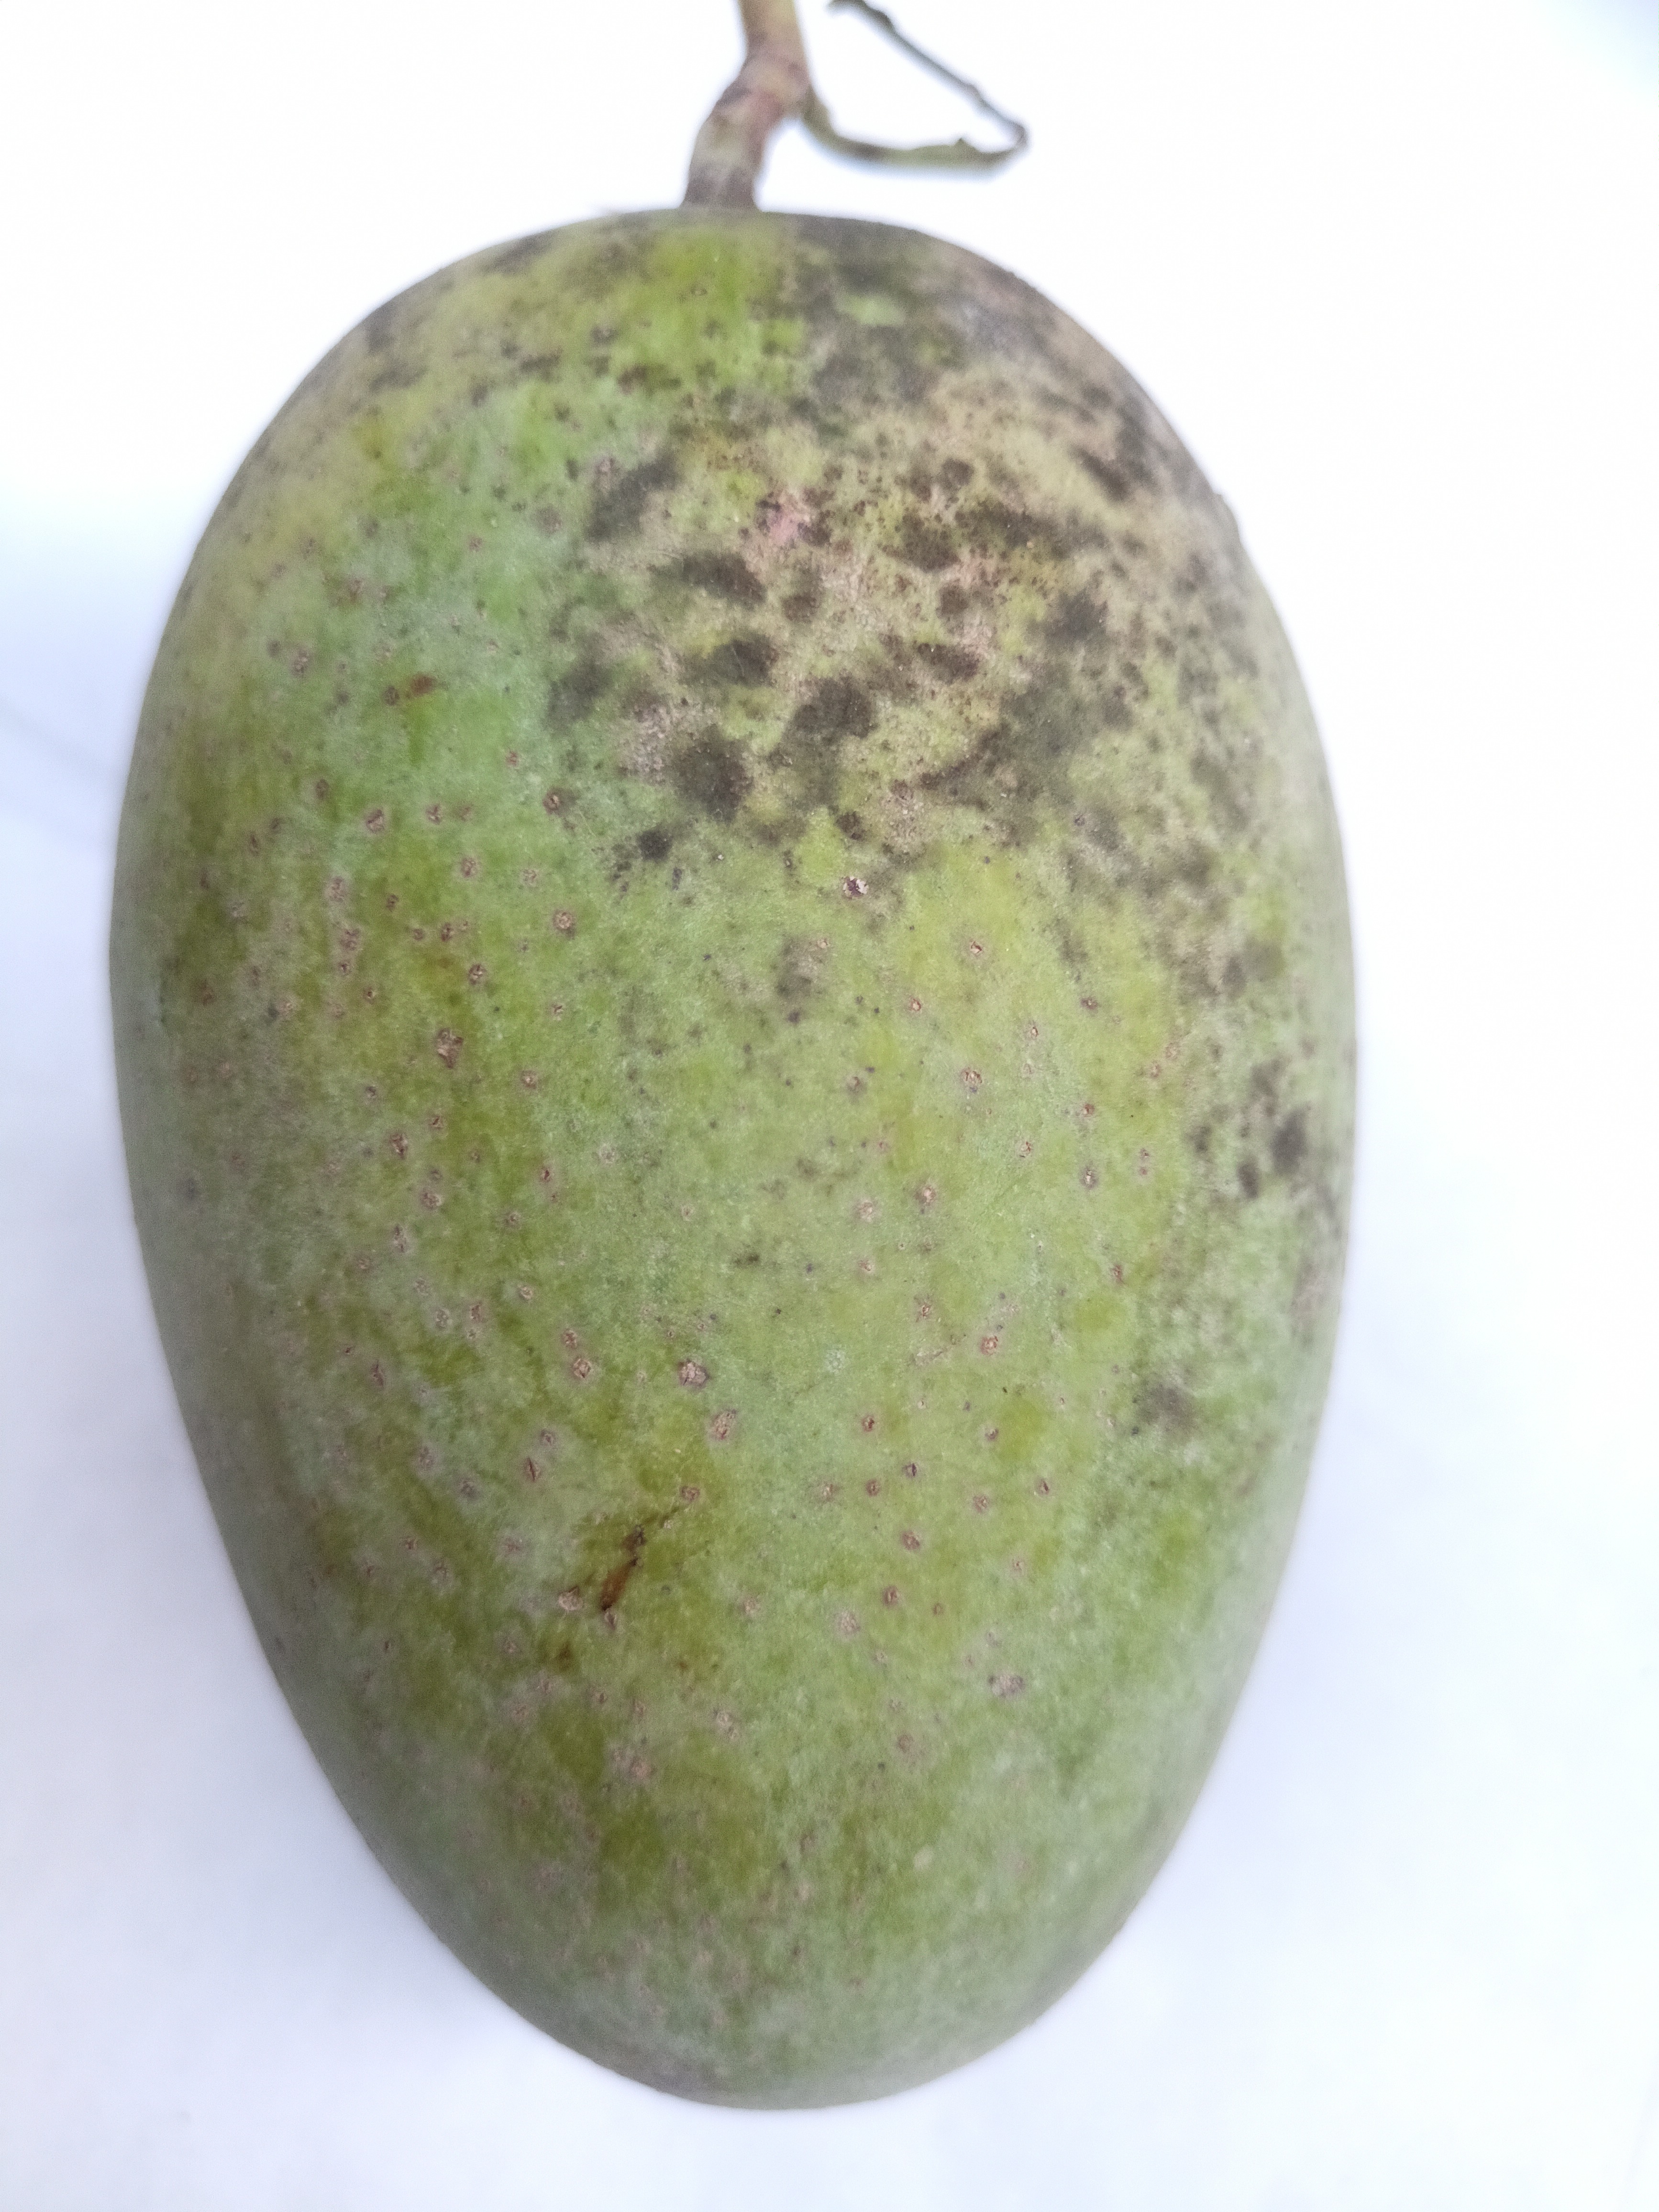
Mango variety: Amrapali